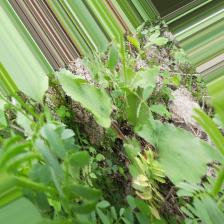
Label: Normal